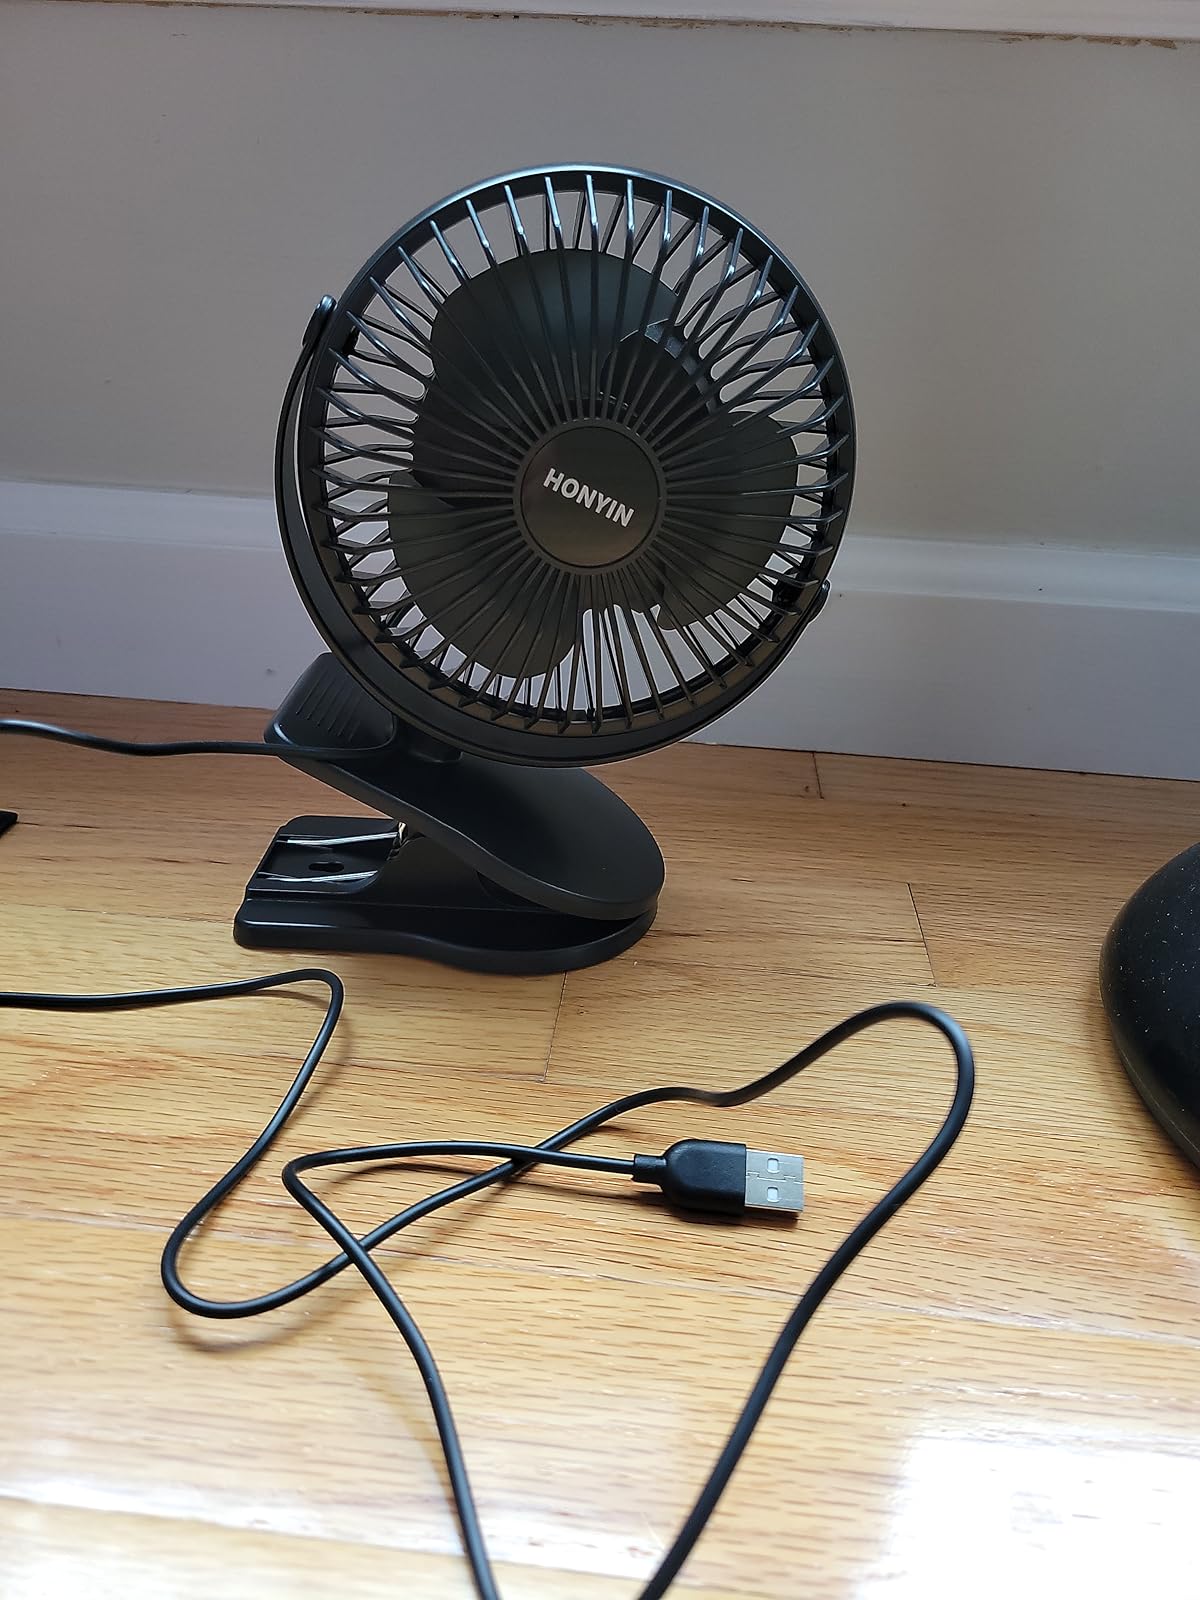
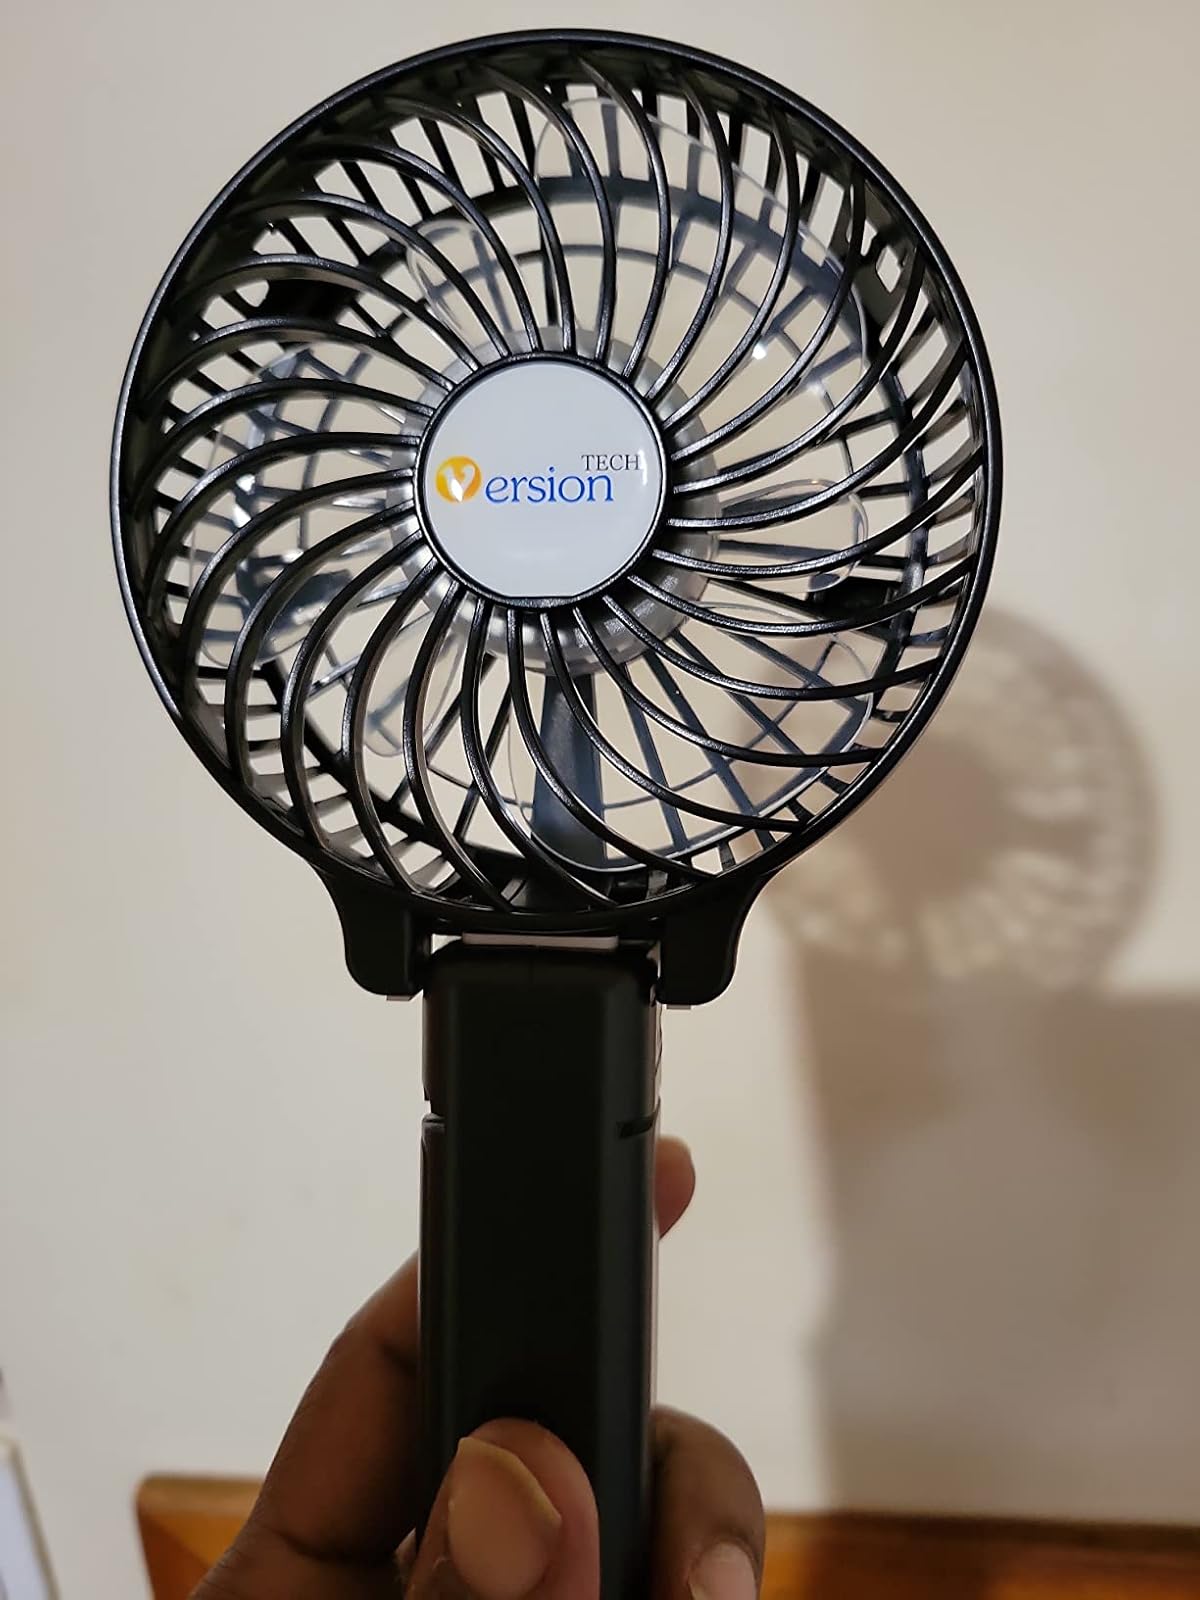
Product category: fan
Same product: no